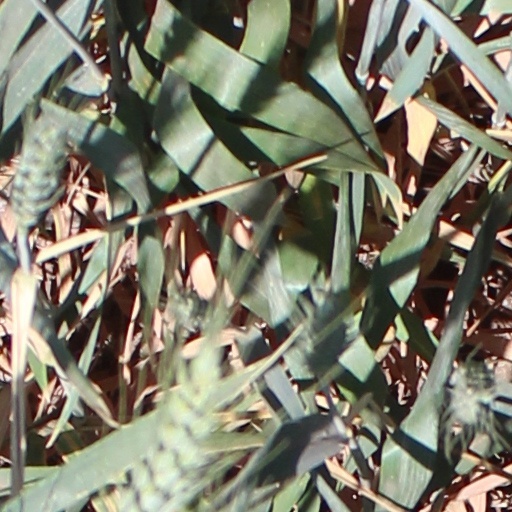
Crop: wheat